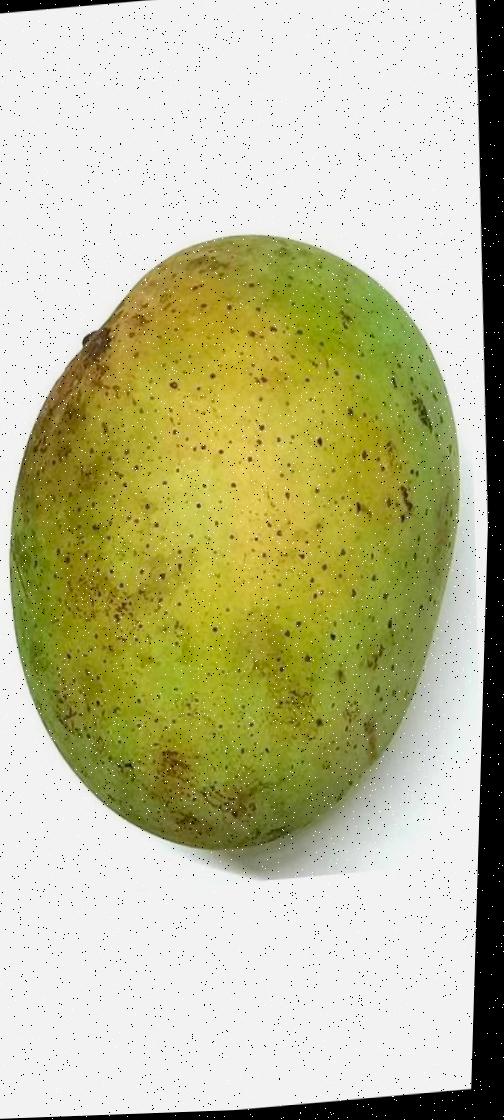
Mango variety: Shada